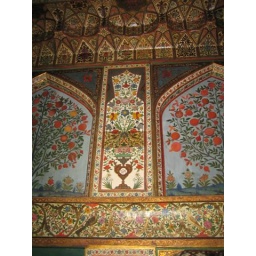
Sheki - Every wall ceiling and window was covered in paint